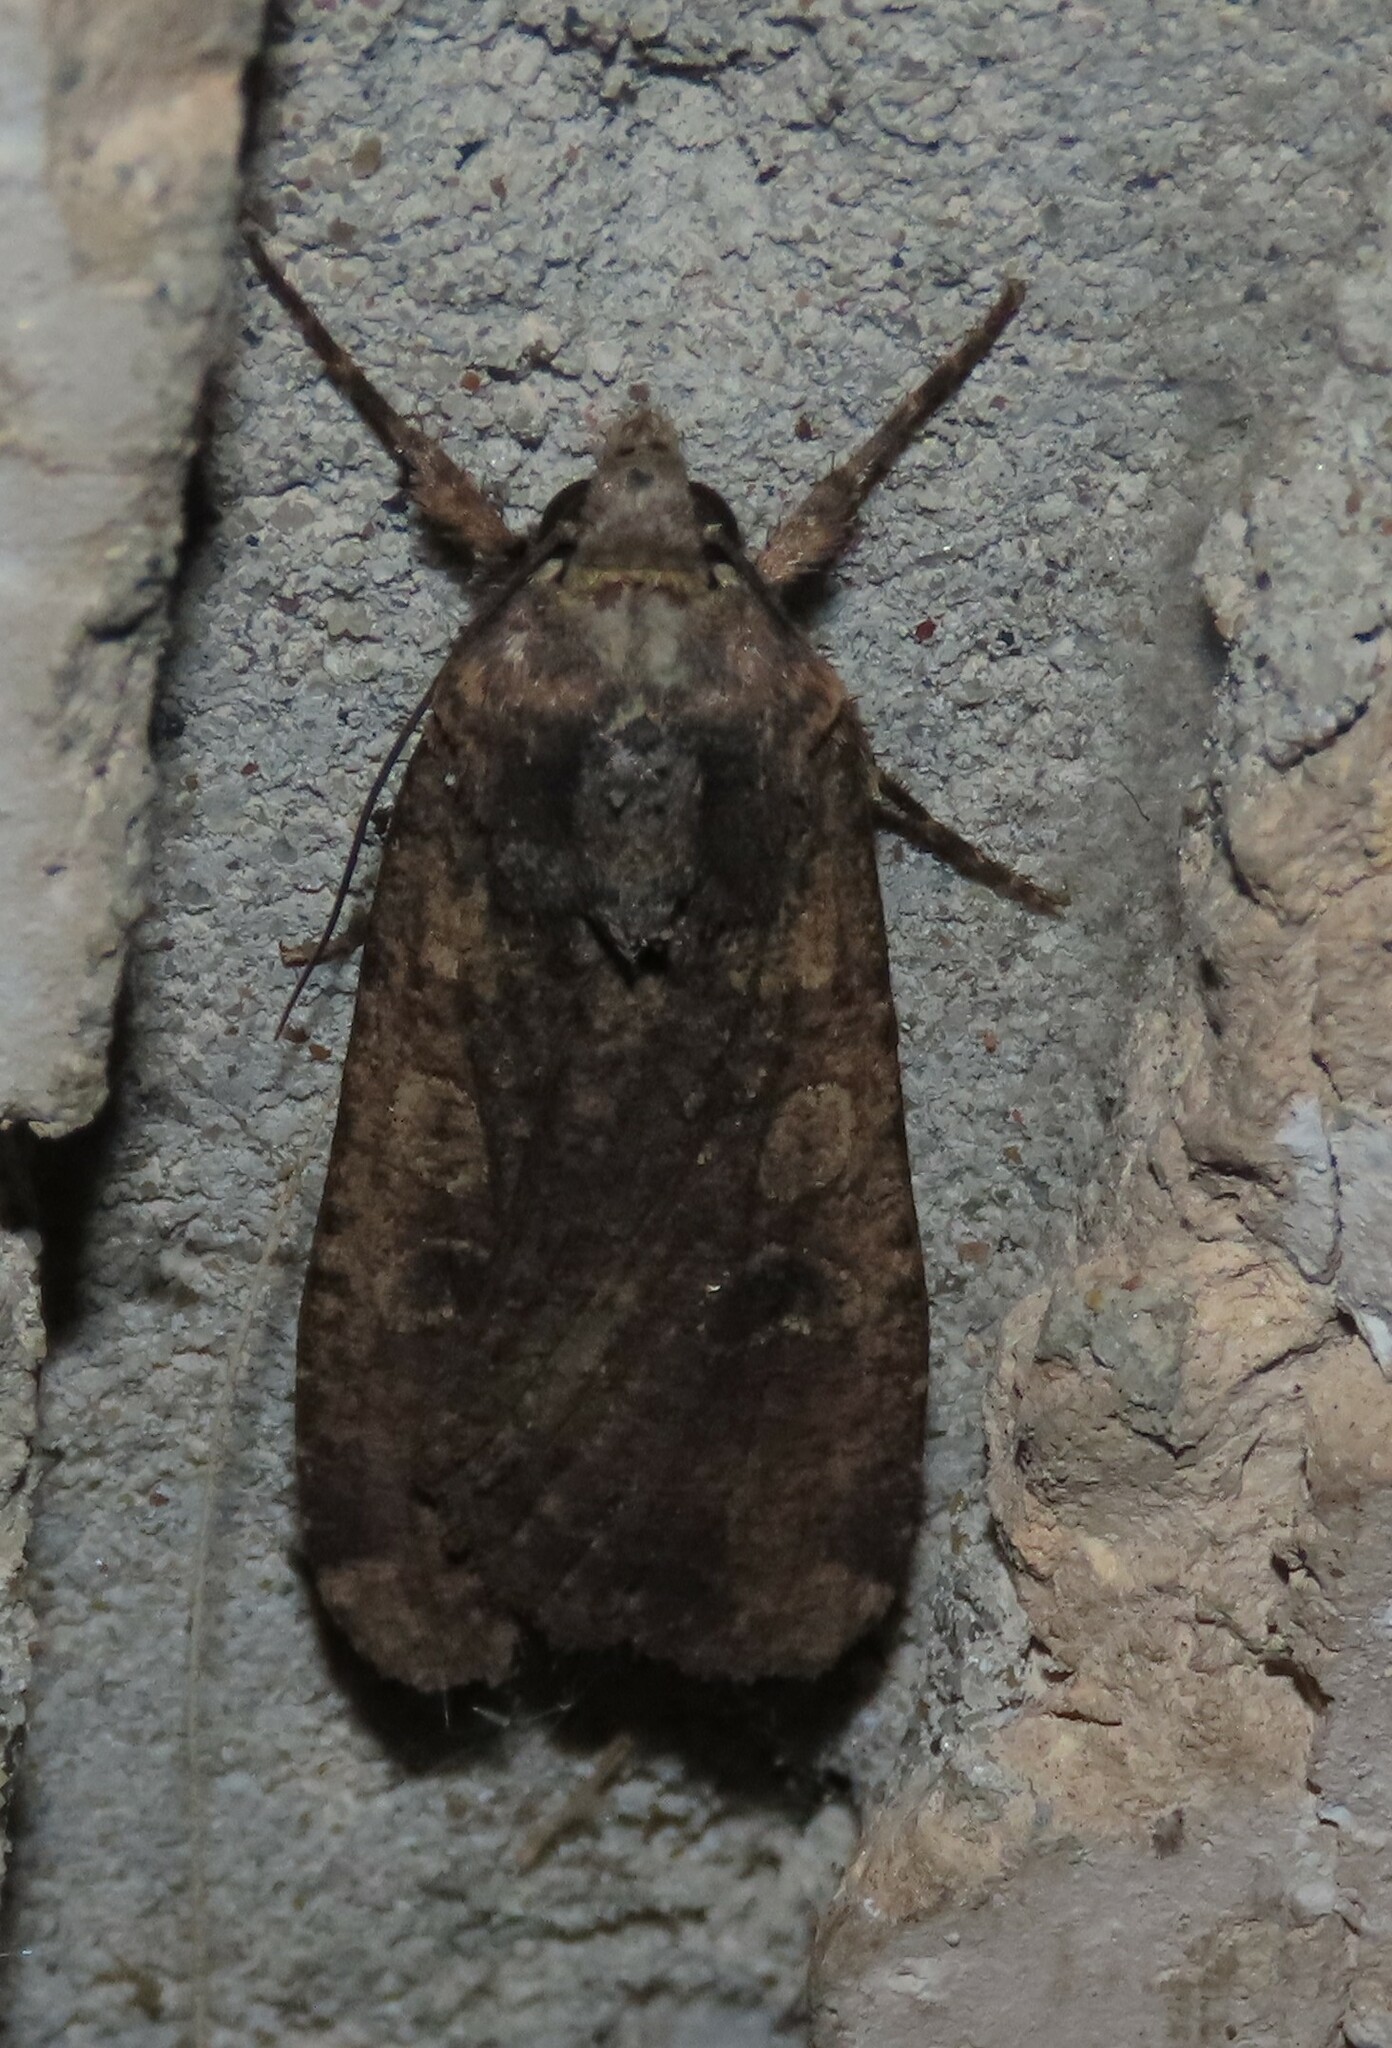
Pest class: cutworms